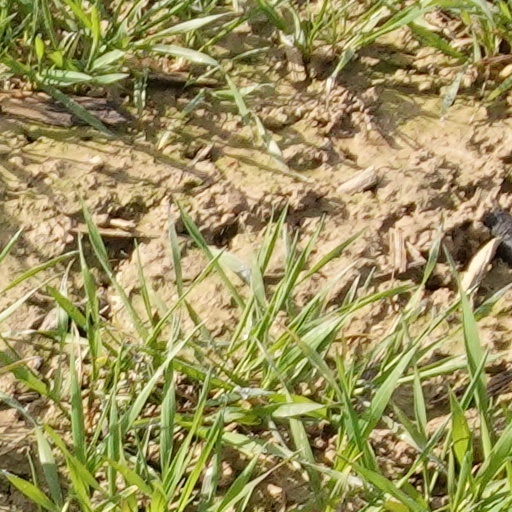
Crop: wheat